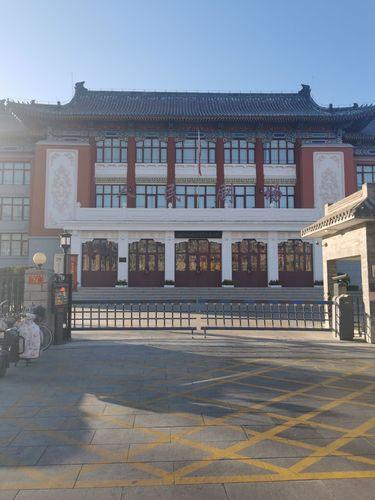
地标名称：人民剧场
所在城市：北京市·西城区